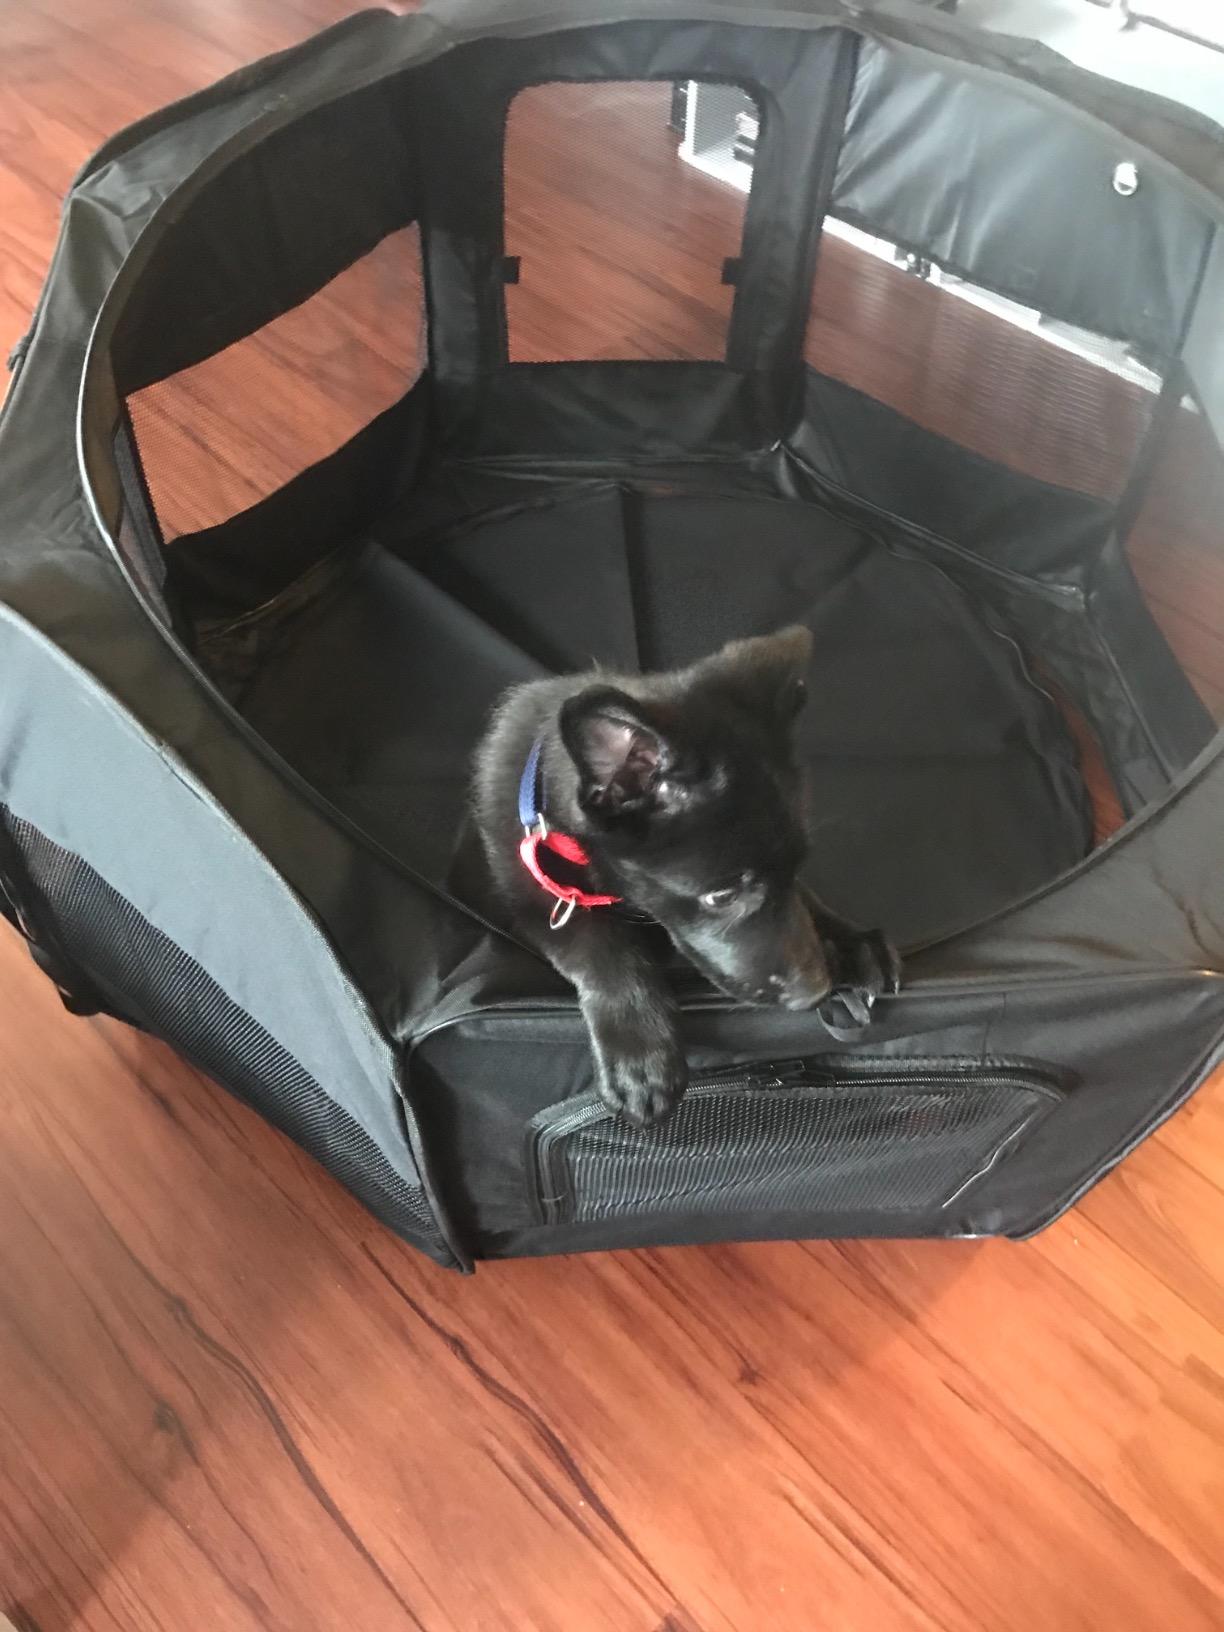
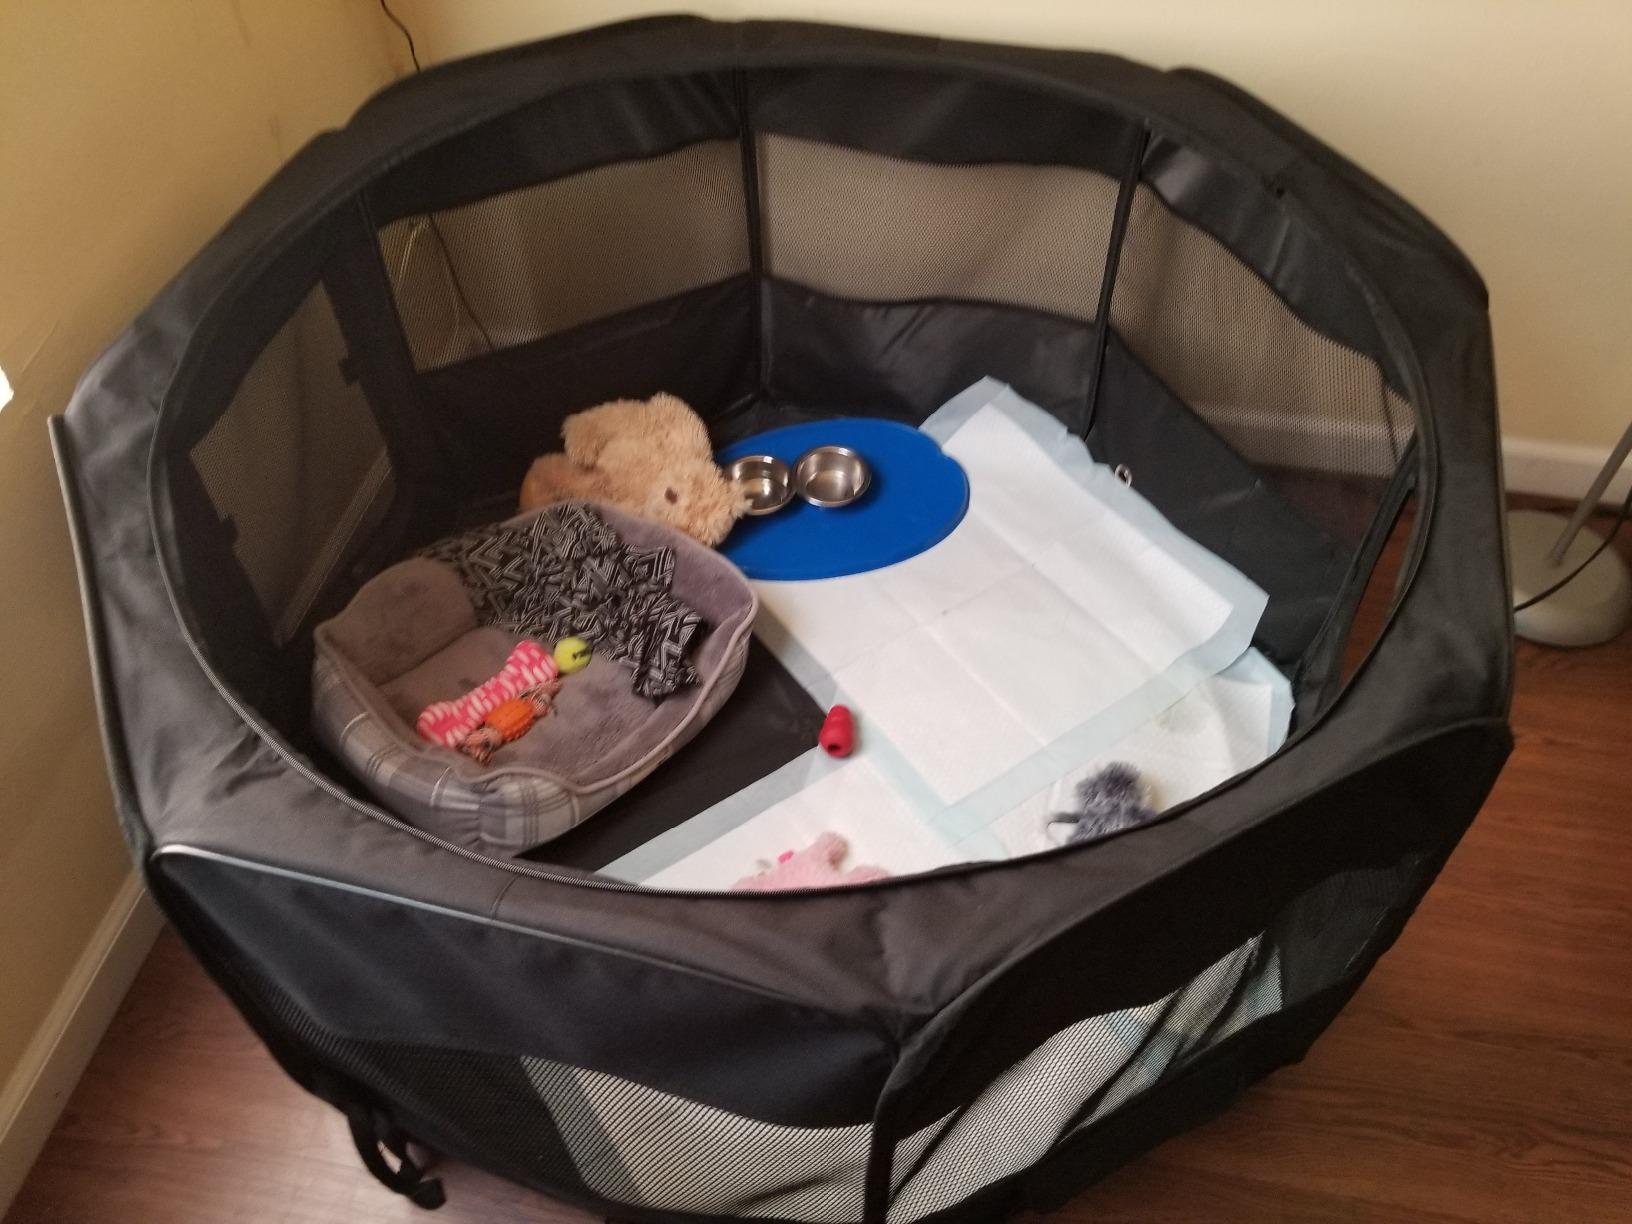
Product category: items_kennel
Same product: yes